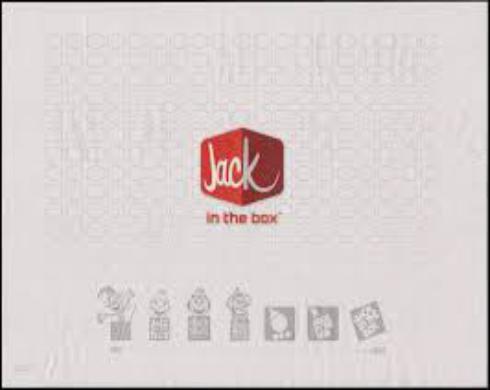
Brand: jack in the box
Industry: Food